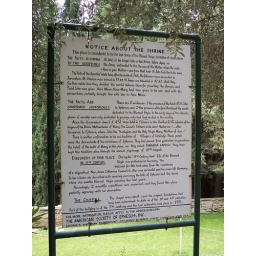
The sign in English outside of the Virgin Mary's house in Ephesus, Turkey